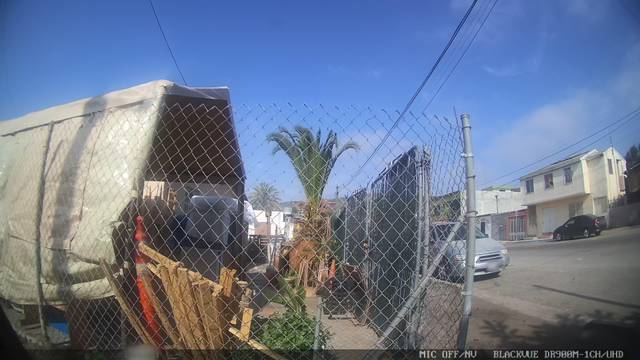
Region: Mexico
Coordinates: 32.541, -117.02